Never Die Young (film)

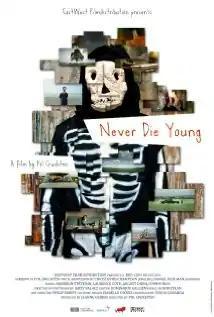
Film poster

Never Die Young is a 2013 Luxembourgish drama film directed by Pol Cruchten. It was selected as Luxembourg's entry for the Best Foreign Language Film at the 87th Academy Awards.